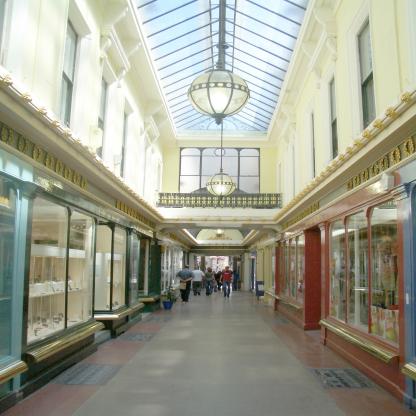
Scene: Indoor